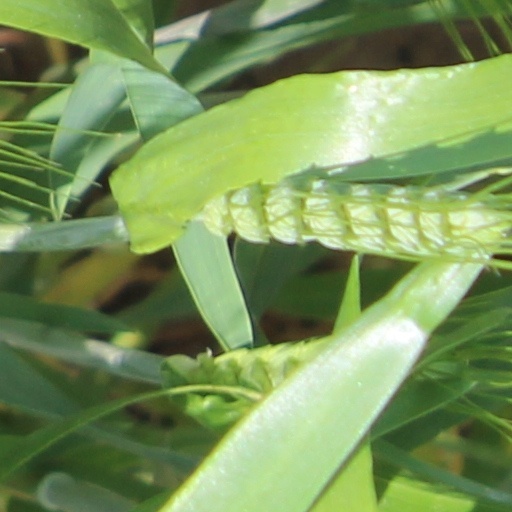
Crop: wheat